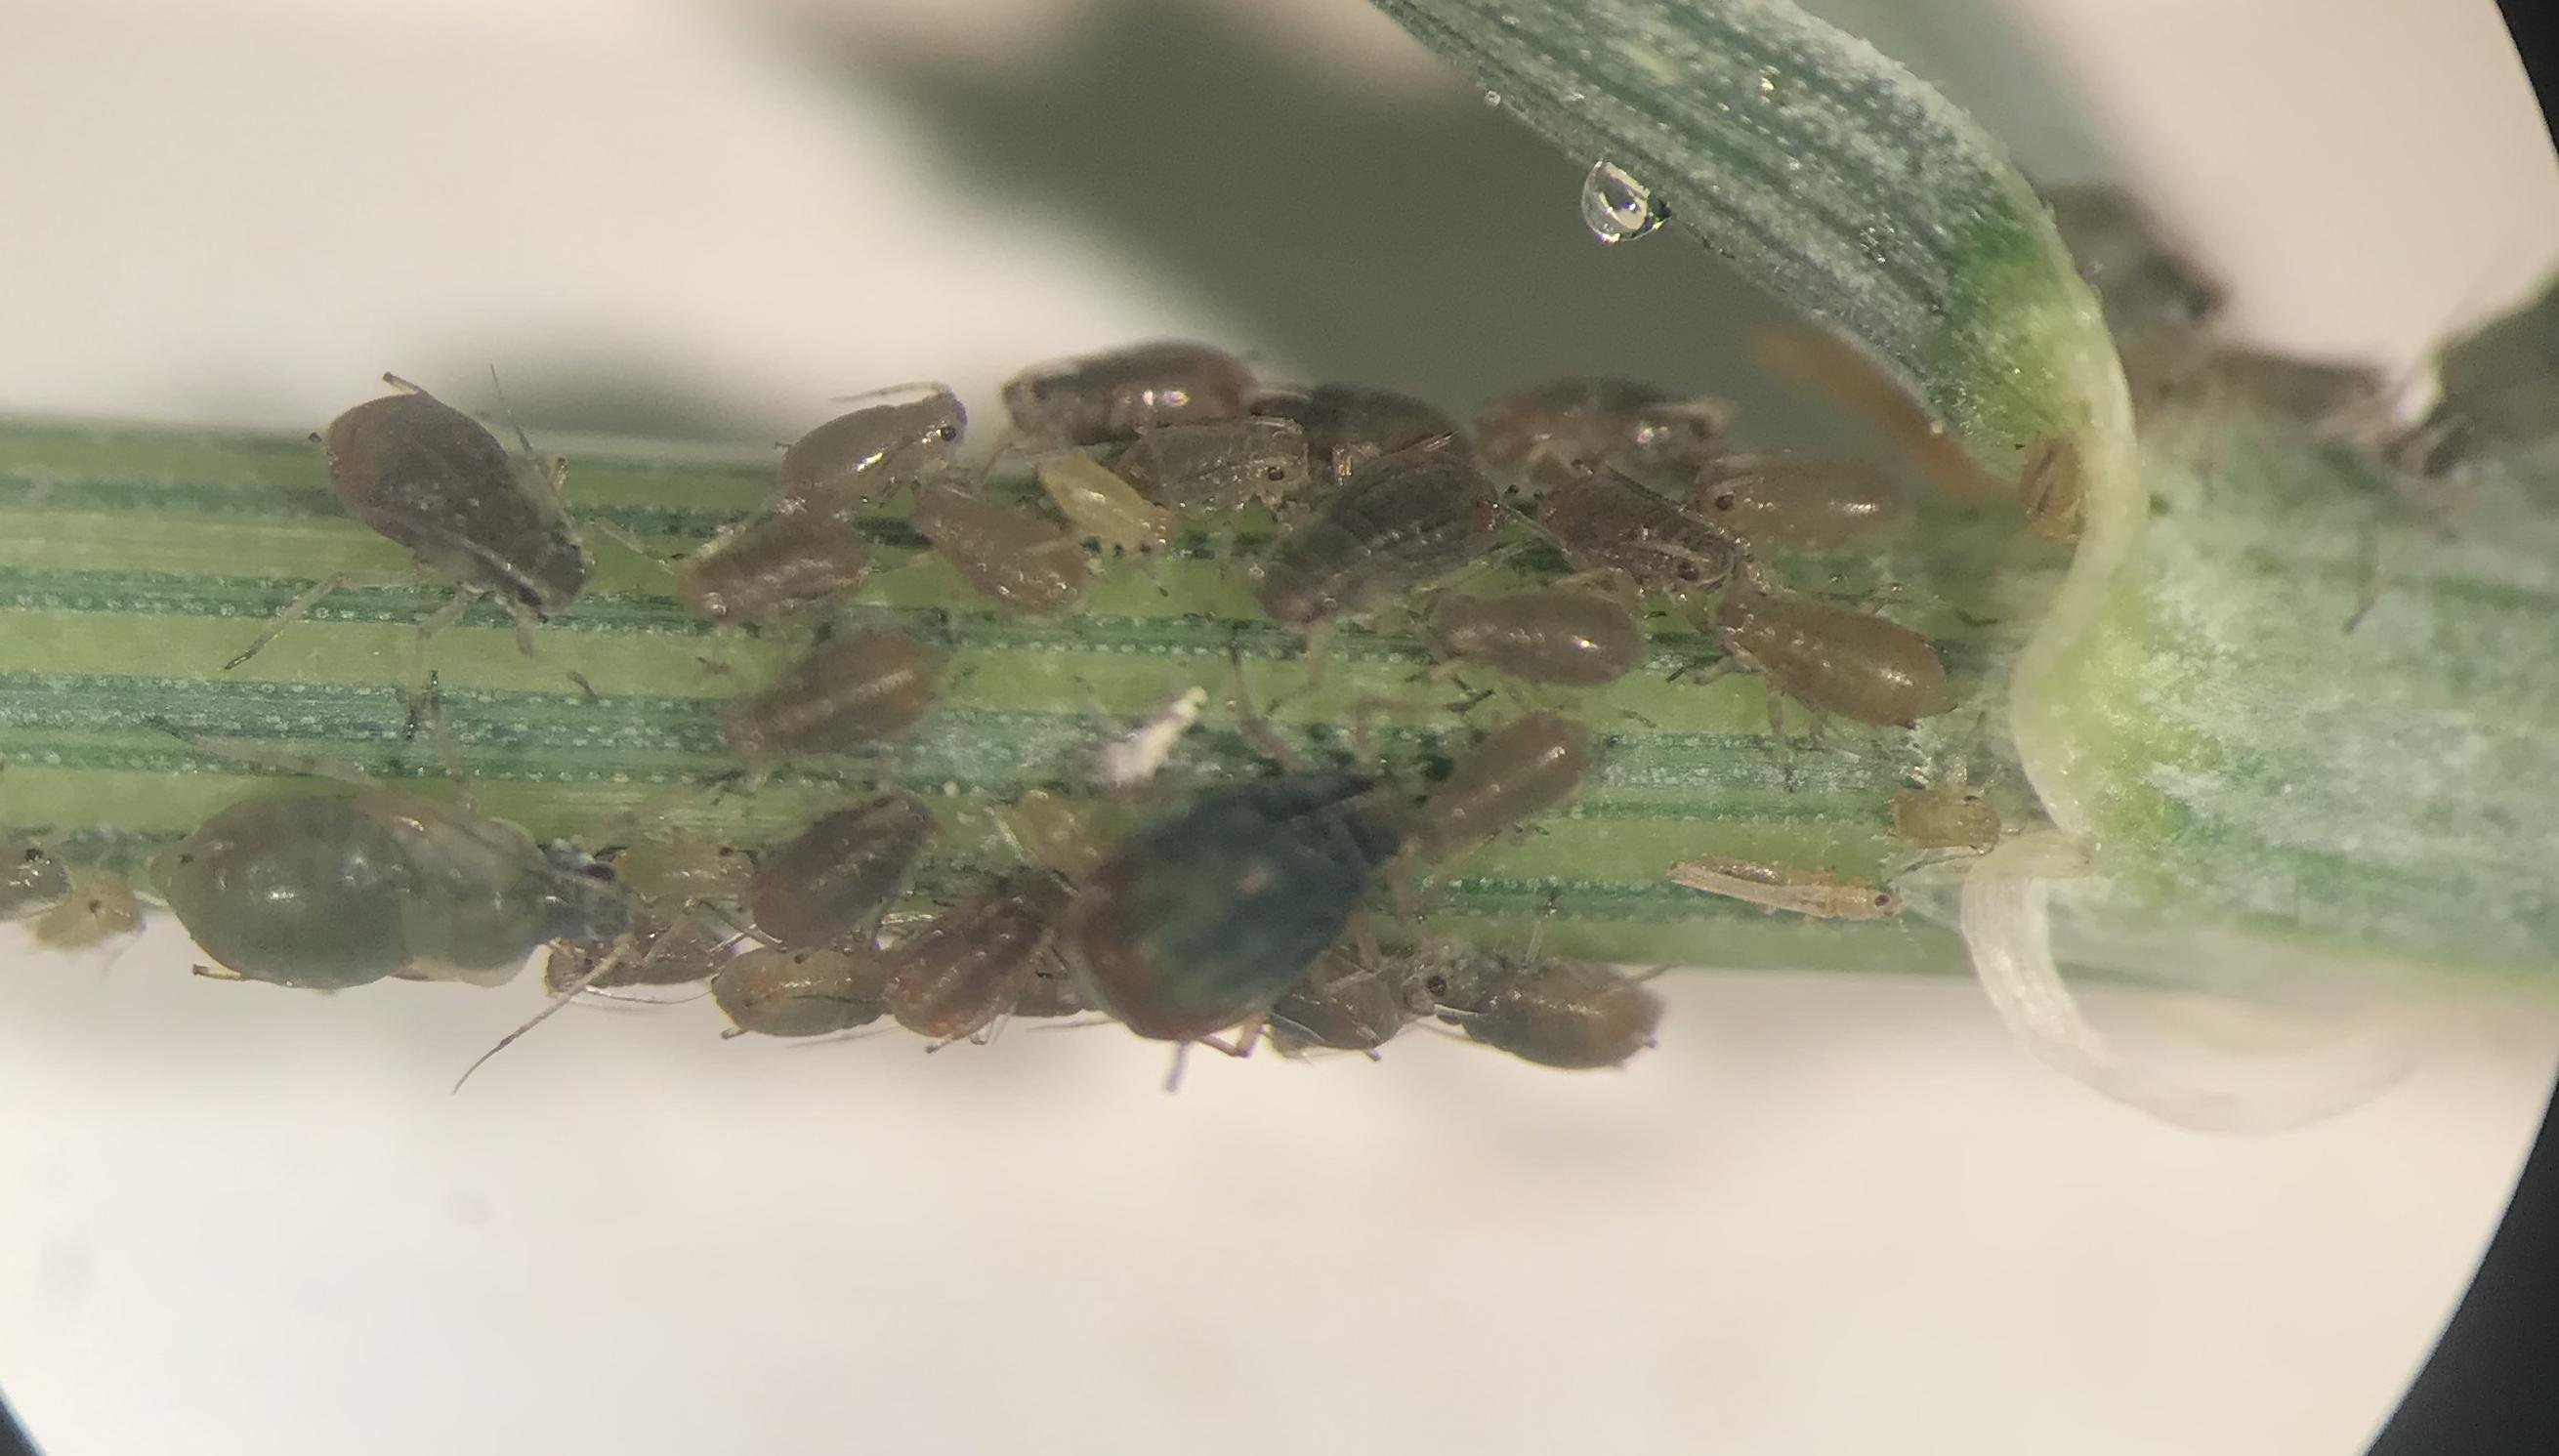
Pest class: bird_cherry_oat_aphid